Steve Conliff

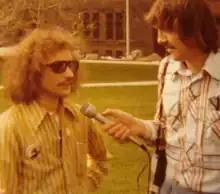
Steve Conliff gives interview to "Ohio State Lantern" reporter during his gubernatorial campaign, 1978

Steve Conliff's decision to throw a pie at Governor Rhodes was due to Rhodes' direct role in the Kent State shootings; particularly 1) the ordering of Ohio National Guard troops onto campus, and 2) his angry speech given the day before the shootings (May 3, 1970) to assembled news media. Rhodes' infamous speech was said to inflame conservatives as well as the guardsmen occupying campus, thereby lighting the fuse of an already-incendiary situation: We have seen here at the City of Kent especially, probably the most vicious form of campus-oriented violence yet perpetrated by dissident groups and their allies in the State of Ohio ... these people just move from one campus to the other and terrorize a community. They're worse than the Brown Shirts and the communist element and also the Night Riders and the vigilantes. They're the worst type of people that we harbor in America. And I want to say that they're not going to take over the campus. And the campus now is going to be part of the County and the State of Ohio.In 1977, the Kent State University Administration decided to build a gymnasium on the exact site of the Kent State shootings, where there was already a small but respectful memorial to the four slain students erected by B'nai B'rith. This provoked a series of protests: there were numerous demonstrations and an infamous "Tent City" erected on the site that eventually had to be bulldozed down, its 193 inhabitants forcibly removed and arrested. It was in this carnival atmosphere that the pieing of Governor James Rhodes took place.